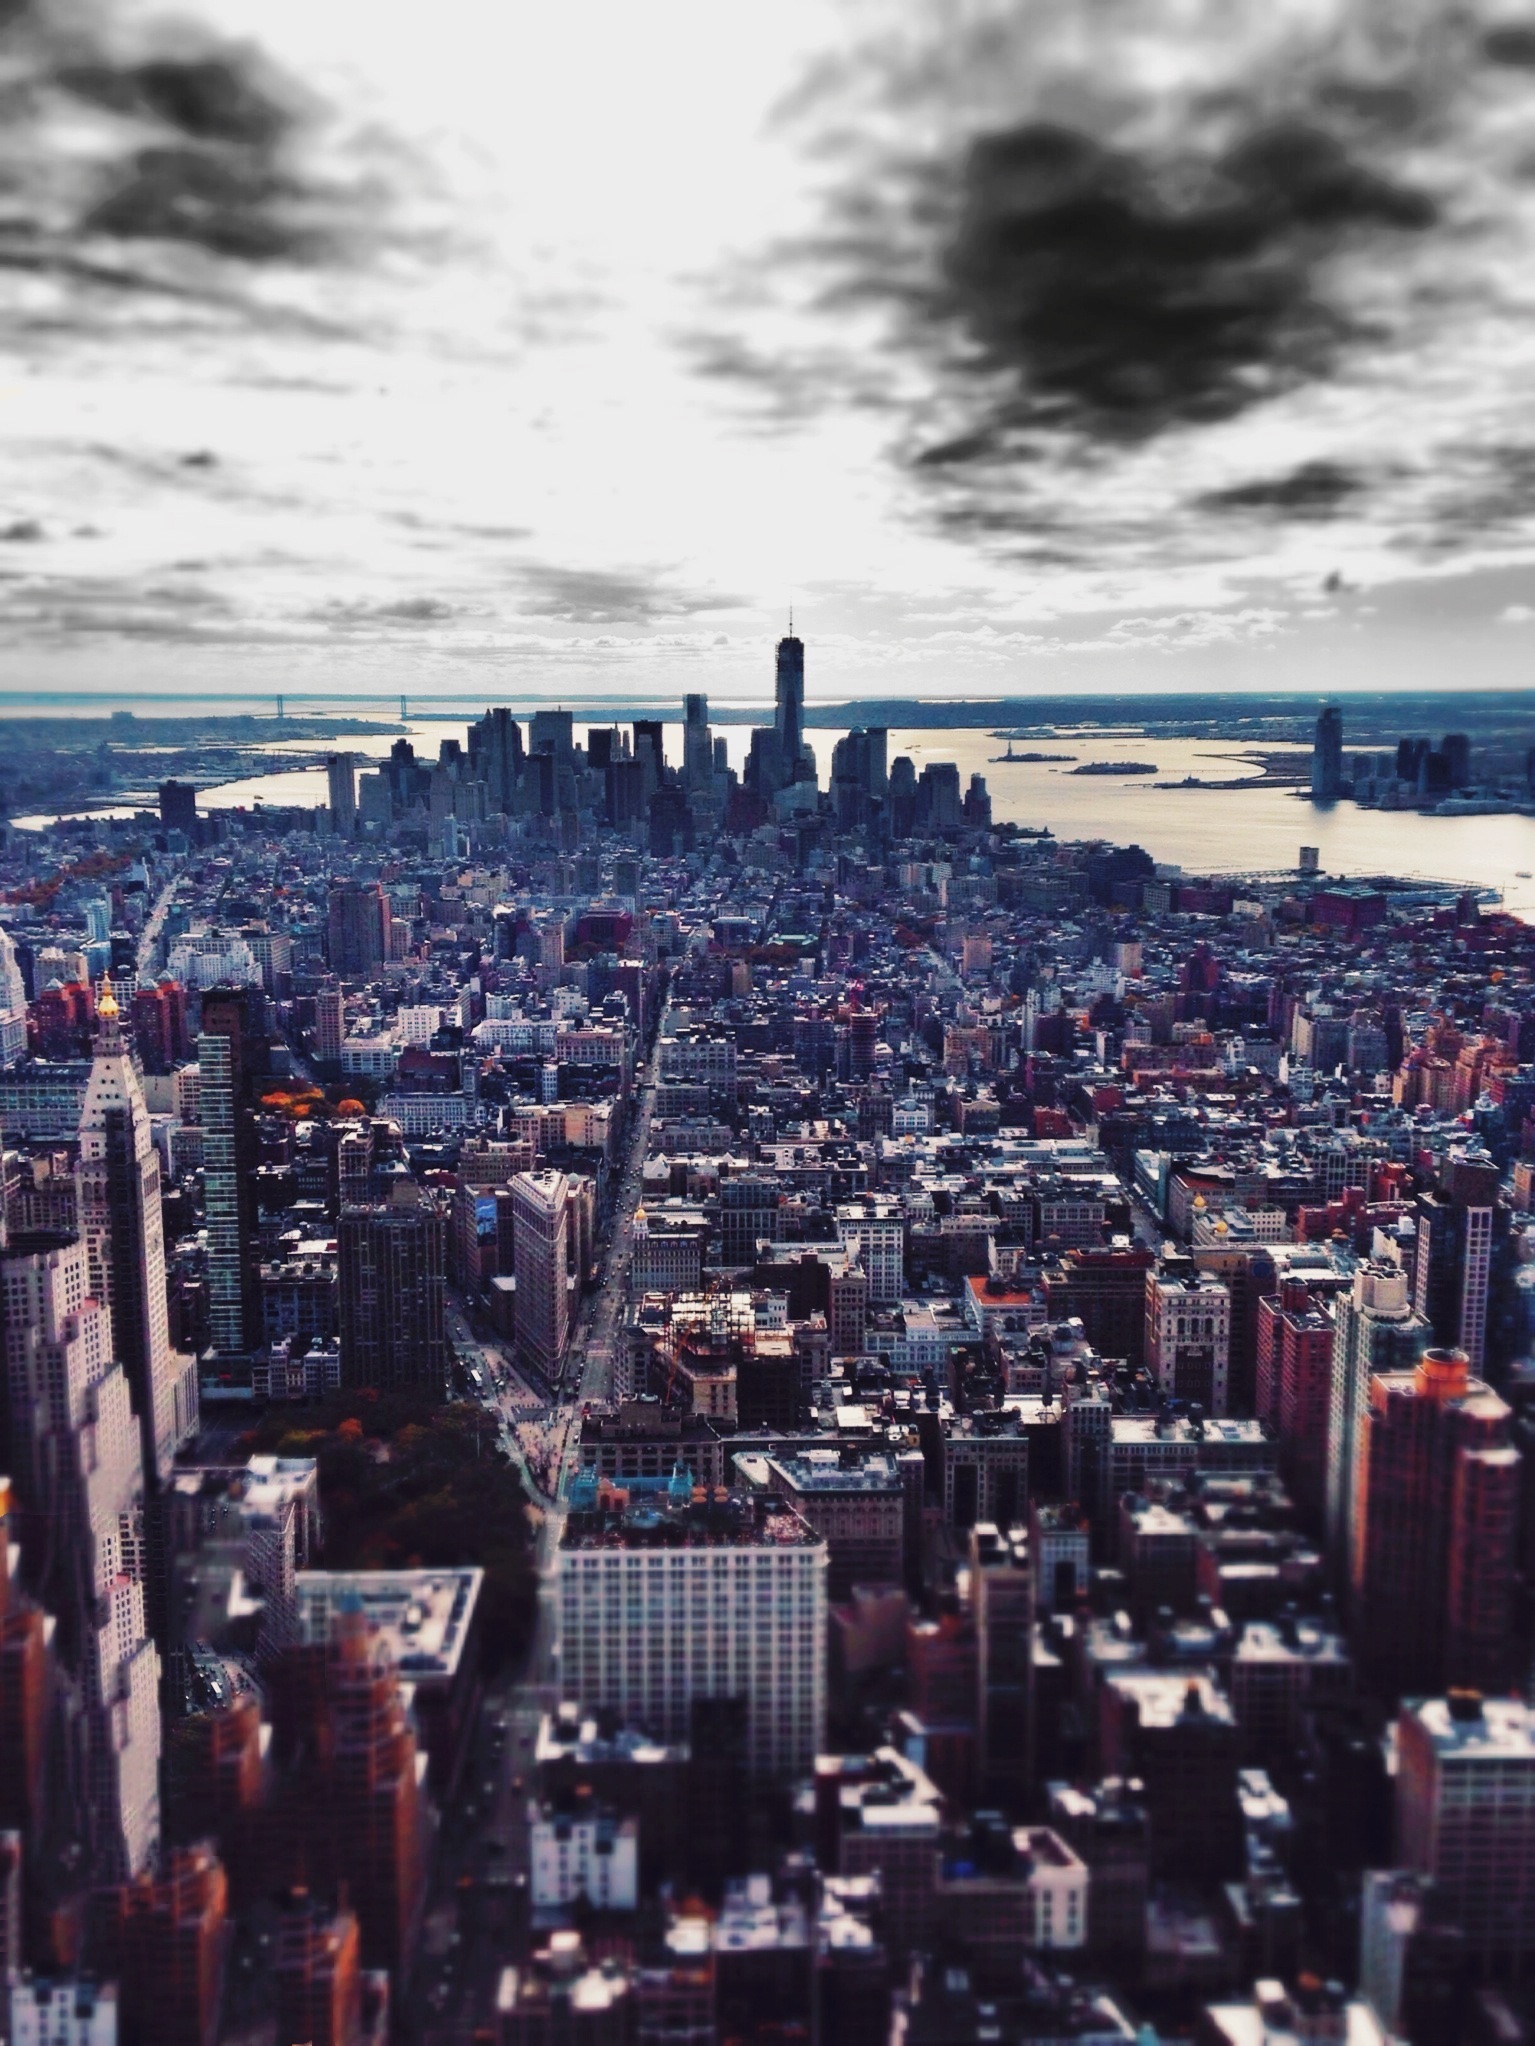
horizon, skyline, photography, city, skyscraper, cityscape, downtown, dusk, evening, metropolis, aerial photography, urban area, residential area, geographical feature, human settlement, atmosphere of earth, metropolitan area